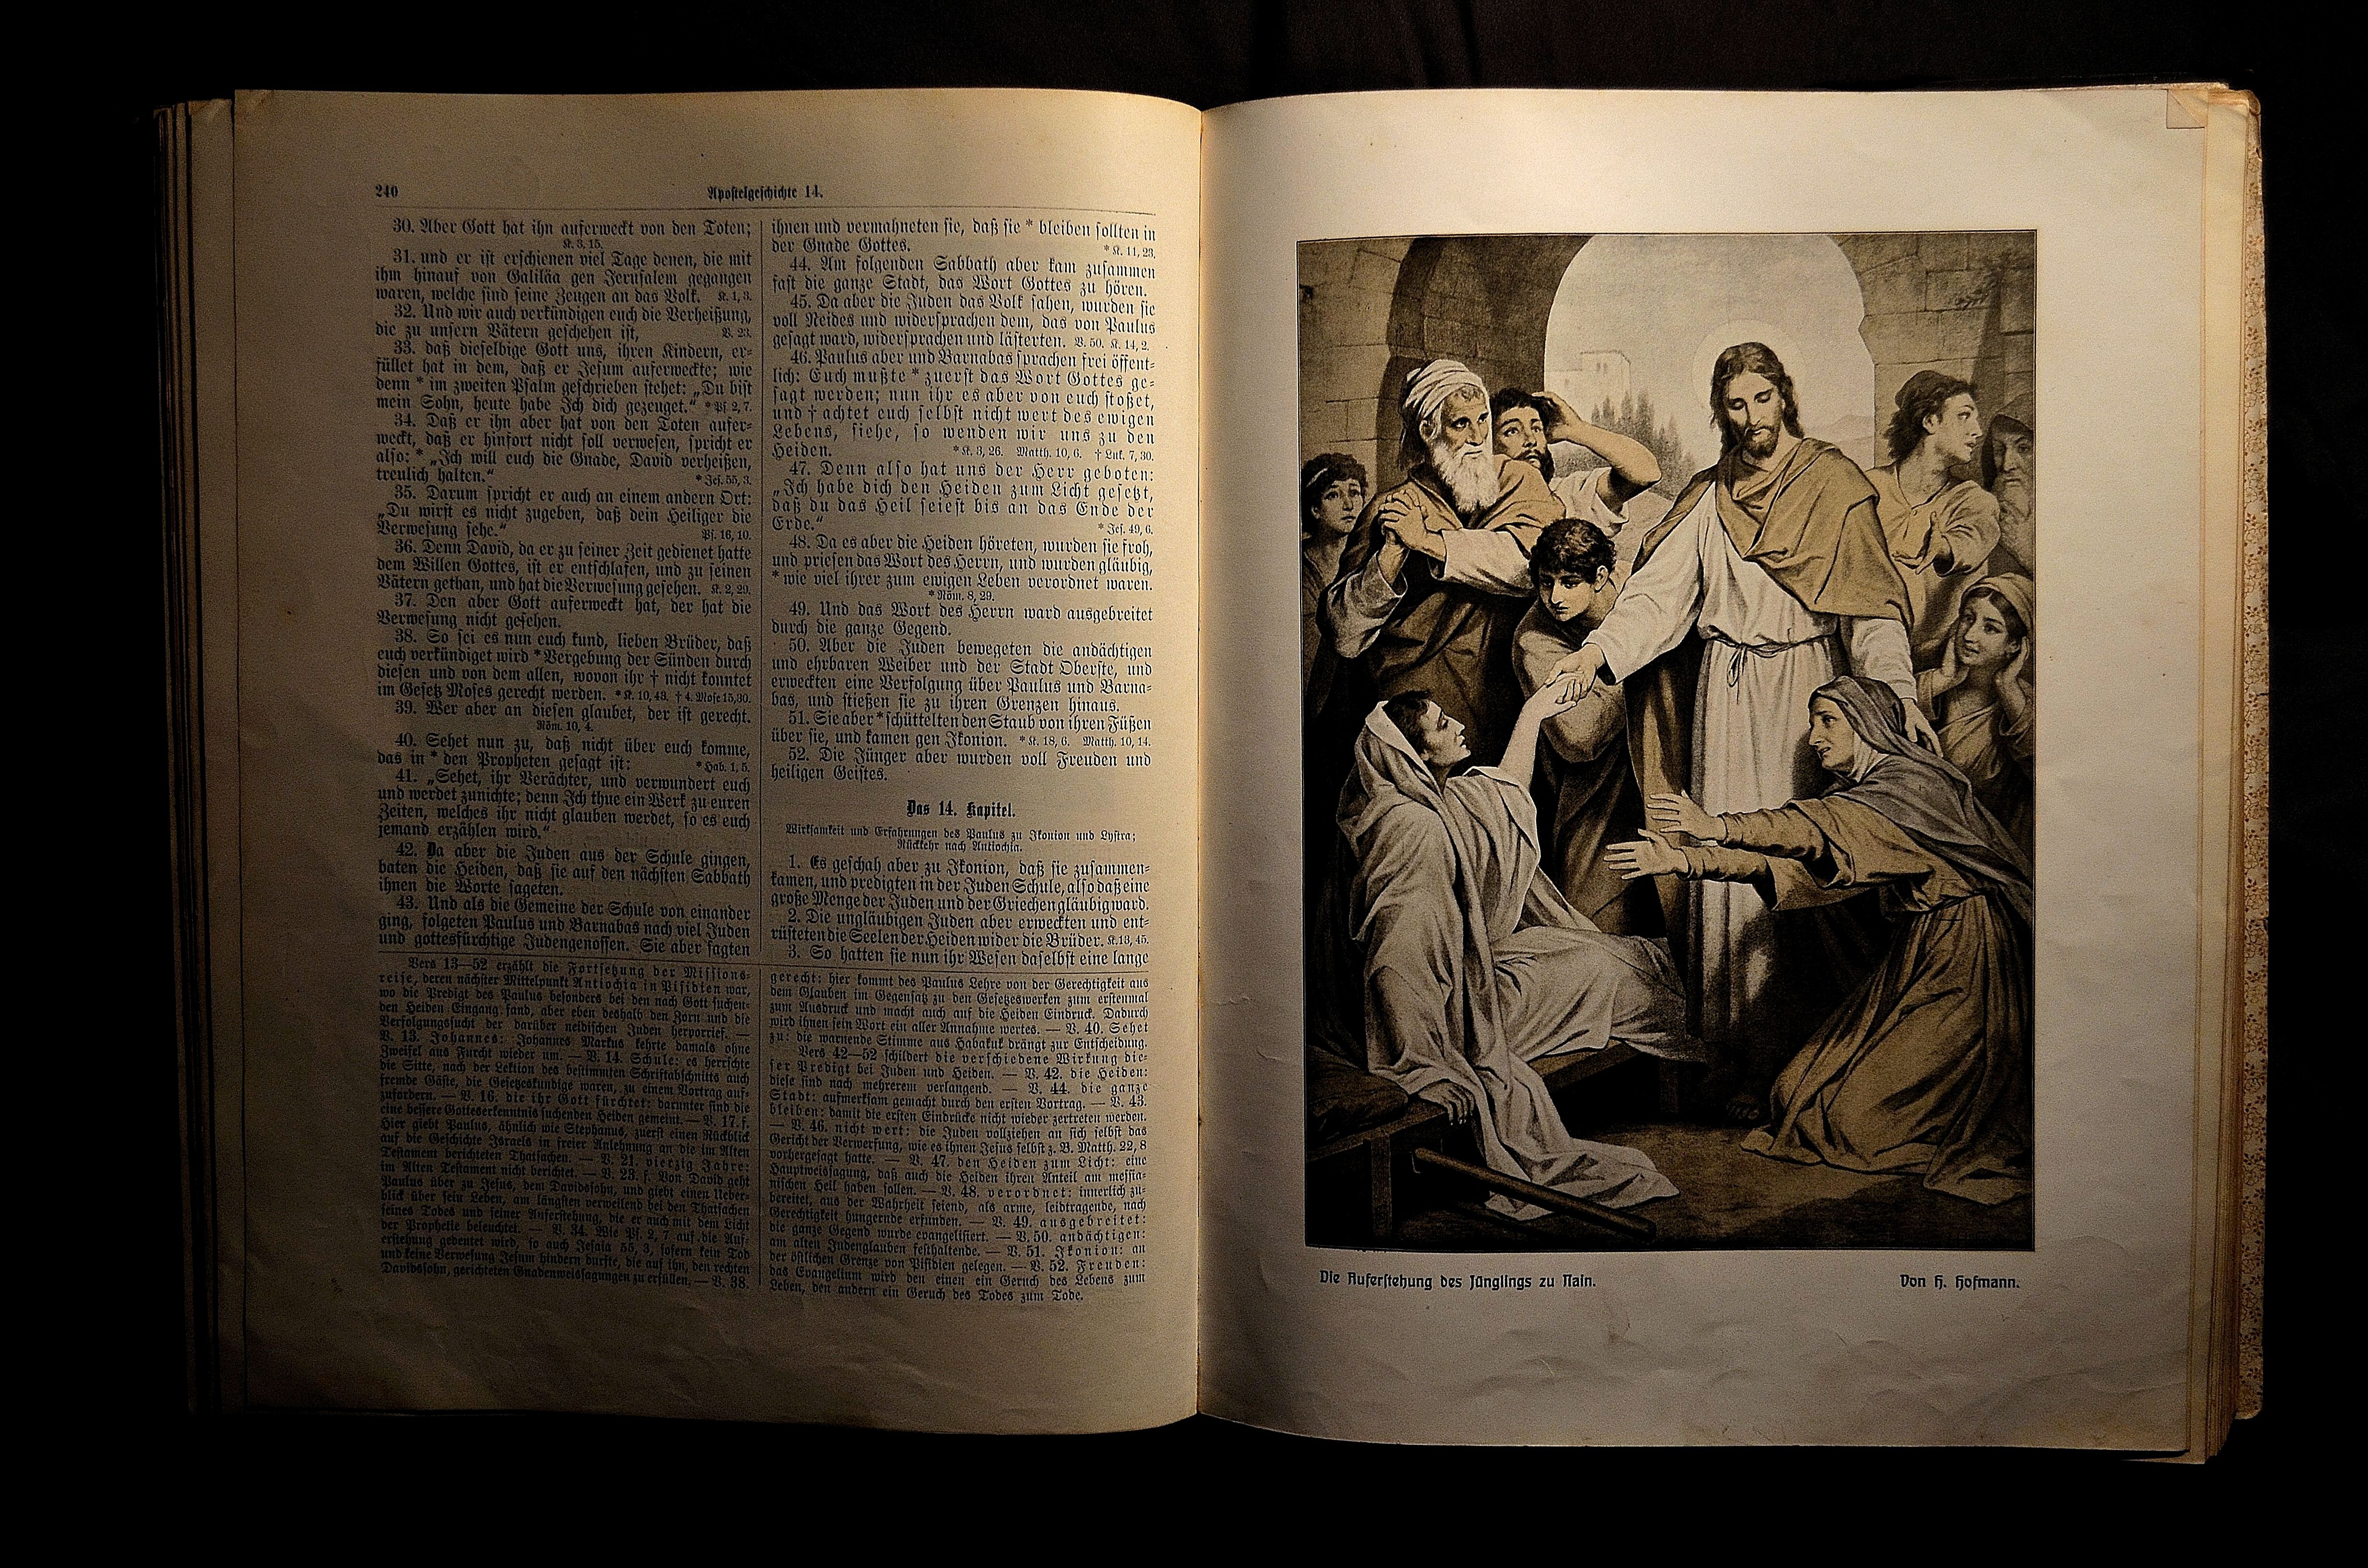
book, bible, painting, art, sketch, drawing, text, faith, jesus, poster, image, modern art, god's words, holy scripture, antiquarian, antiquariat, ancient history